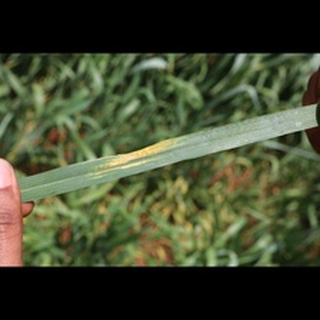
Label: wheat_black_rust